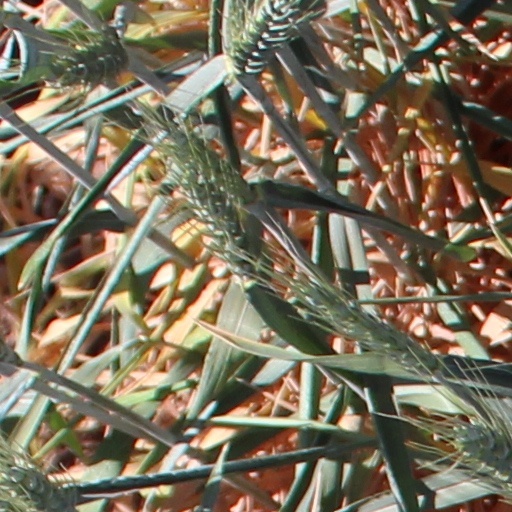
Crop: wheat